Ohio State Route 575

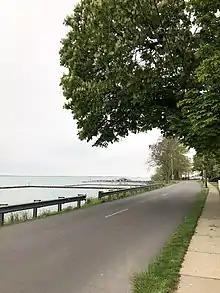

SR 575 is located in Erie County on the western portion of the island of, and within the village of, Kelleys Island in Lake Erie. The route begins at the former Neuman's Ferry Dock, where the first ferry that connected the island with Marblehead on the mainland was based. It follows West Lakeshore Drive heading northwest from that point. Lake Erie abuts the highway on the southwest side, while a number of residences appear on the northeast side. SR 575 curves to the north and then to the northeast as it passes the westernmost point of Kelleys Island. SR 575 then follows a sharp curve that takes it inland at a transition from West Lakeshore Drive onto Titus Road. For the majority of its remaining length, SR 575 travels in an east-northeasterly fashion, passing amidst heavy woods, and coming to an end where it meets Division Street at a T-intersection. Some 790 vehicles use SR 575 on average each day.